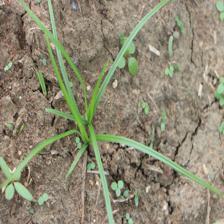
Label: Grass